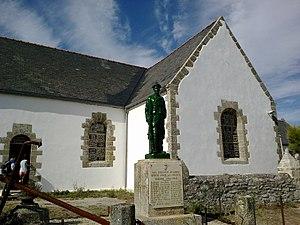
Hœdic ou Hoëdic [edik] est une île française granitique située dans l'Océan Atlantique, au sud de la Bretagne dans le département du Morbihan, à 13 km à l’est de Belle-Île, à 5 km au sud-est de l'île de Houat, et sensiblement à la même latitude que le port de la Turballe.